Answer in natural language. Which object is closer to the camera taking this photo, dark cave wall decor photo or Toaster? Choose between the following options: dark cave wall decor photo or Toaster
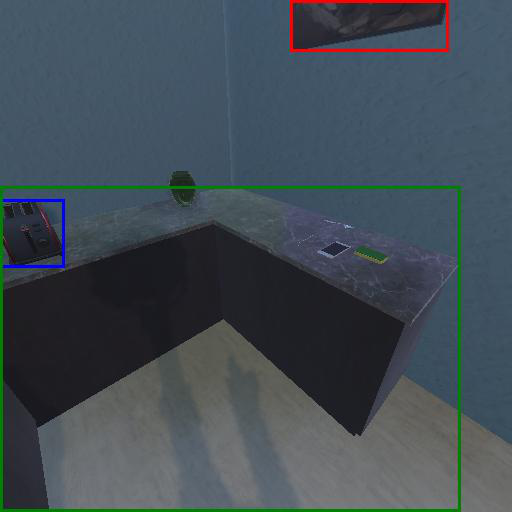
<answer>Toaster</answer>